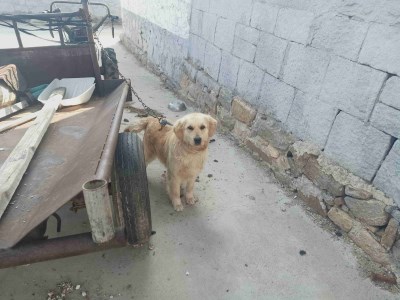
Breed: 5355-n000126-golden_retriever